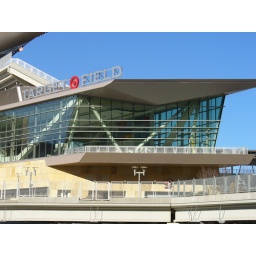
Sign along 1st base and right field above the Metropolitan Club. Nov 7, 2009.